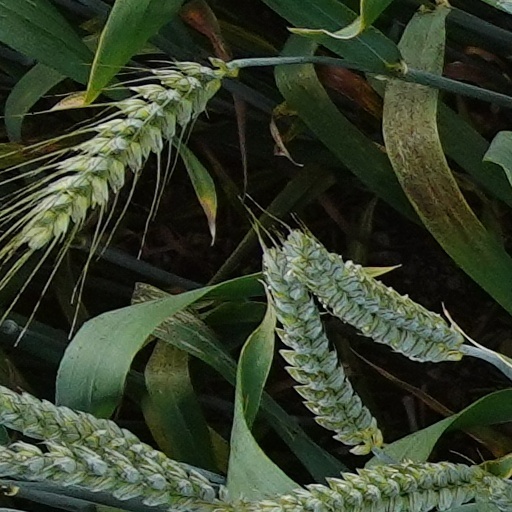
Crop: wheat